Answer in natural language. Which object is closer to the camera taking this photo, black colour tv stand or blue square wall painting? Choose between the following options: blue square wall painting or black colour tv stand
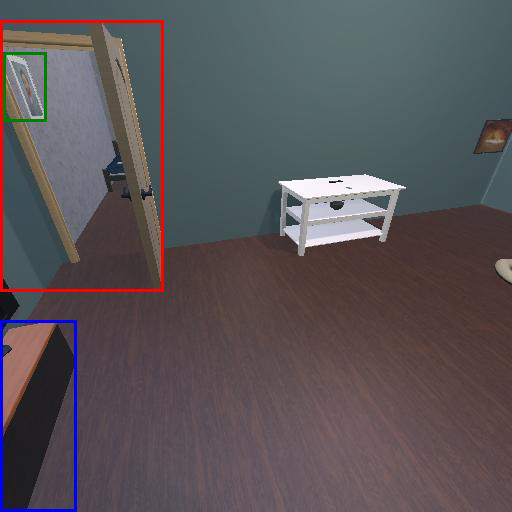
<answer>black colour tv stand</answer>